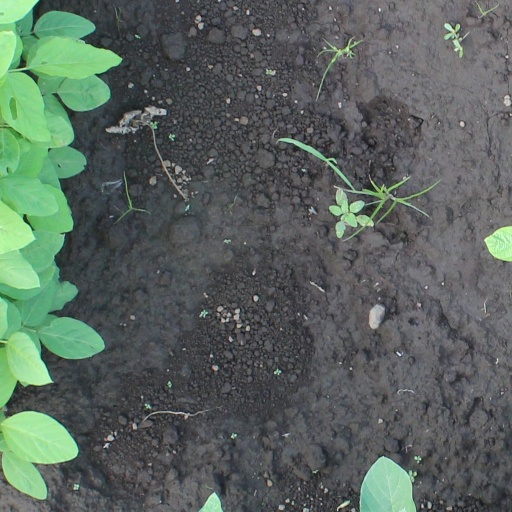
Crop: soybean